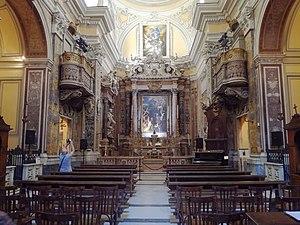
L'église Sainte-Marie-des-Âmes-du-Purgatoire, est une église baroque située à Naples en Italie. Elle date du XVIIᵉ siècle.